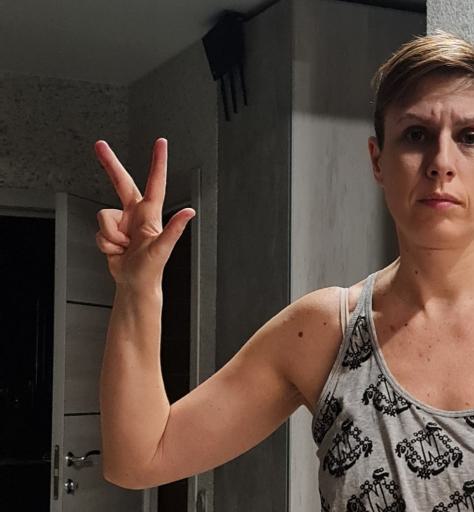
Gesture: three2